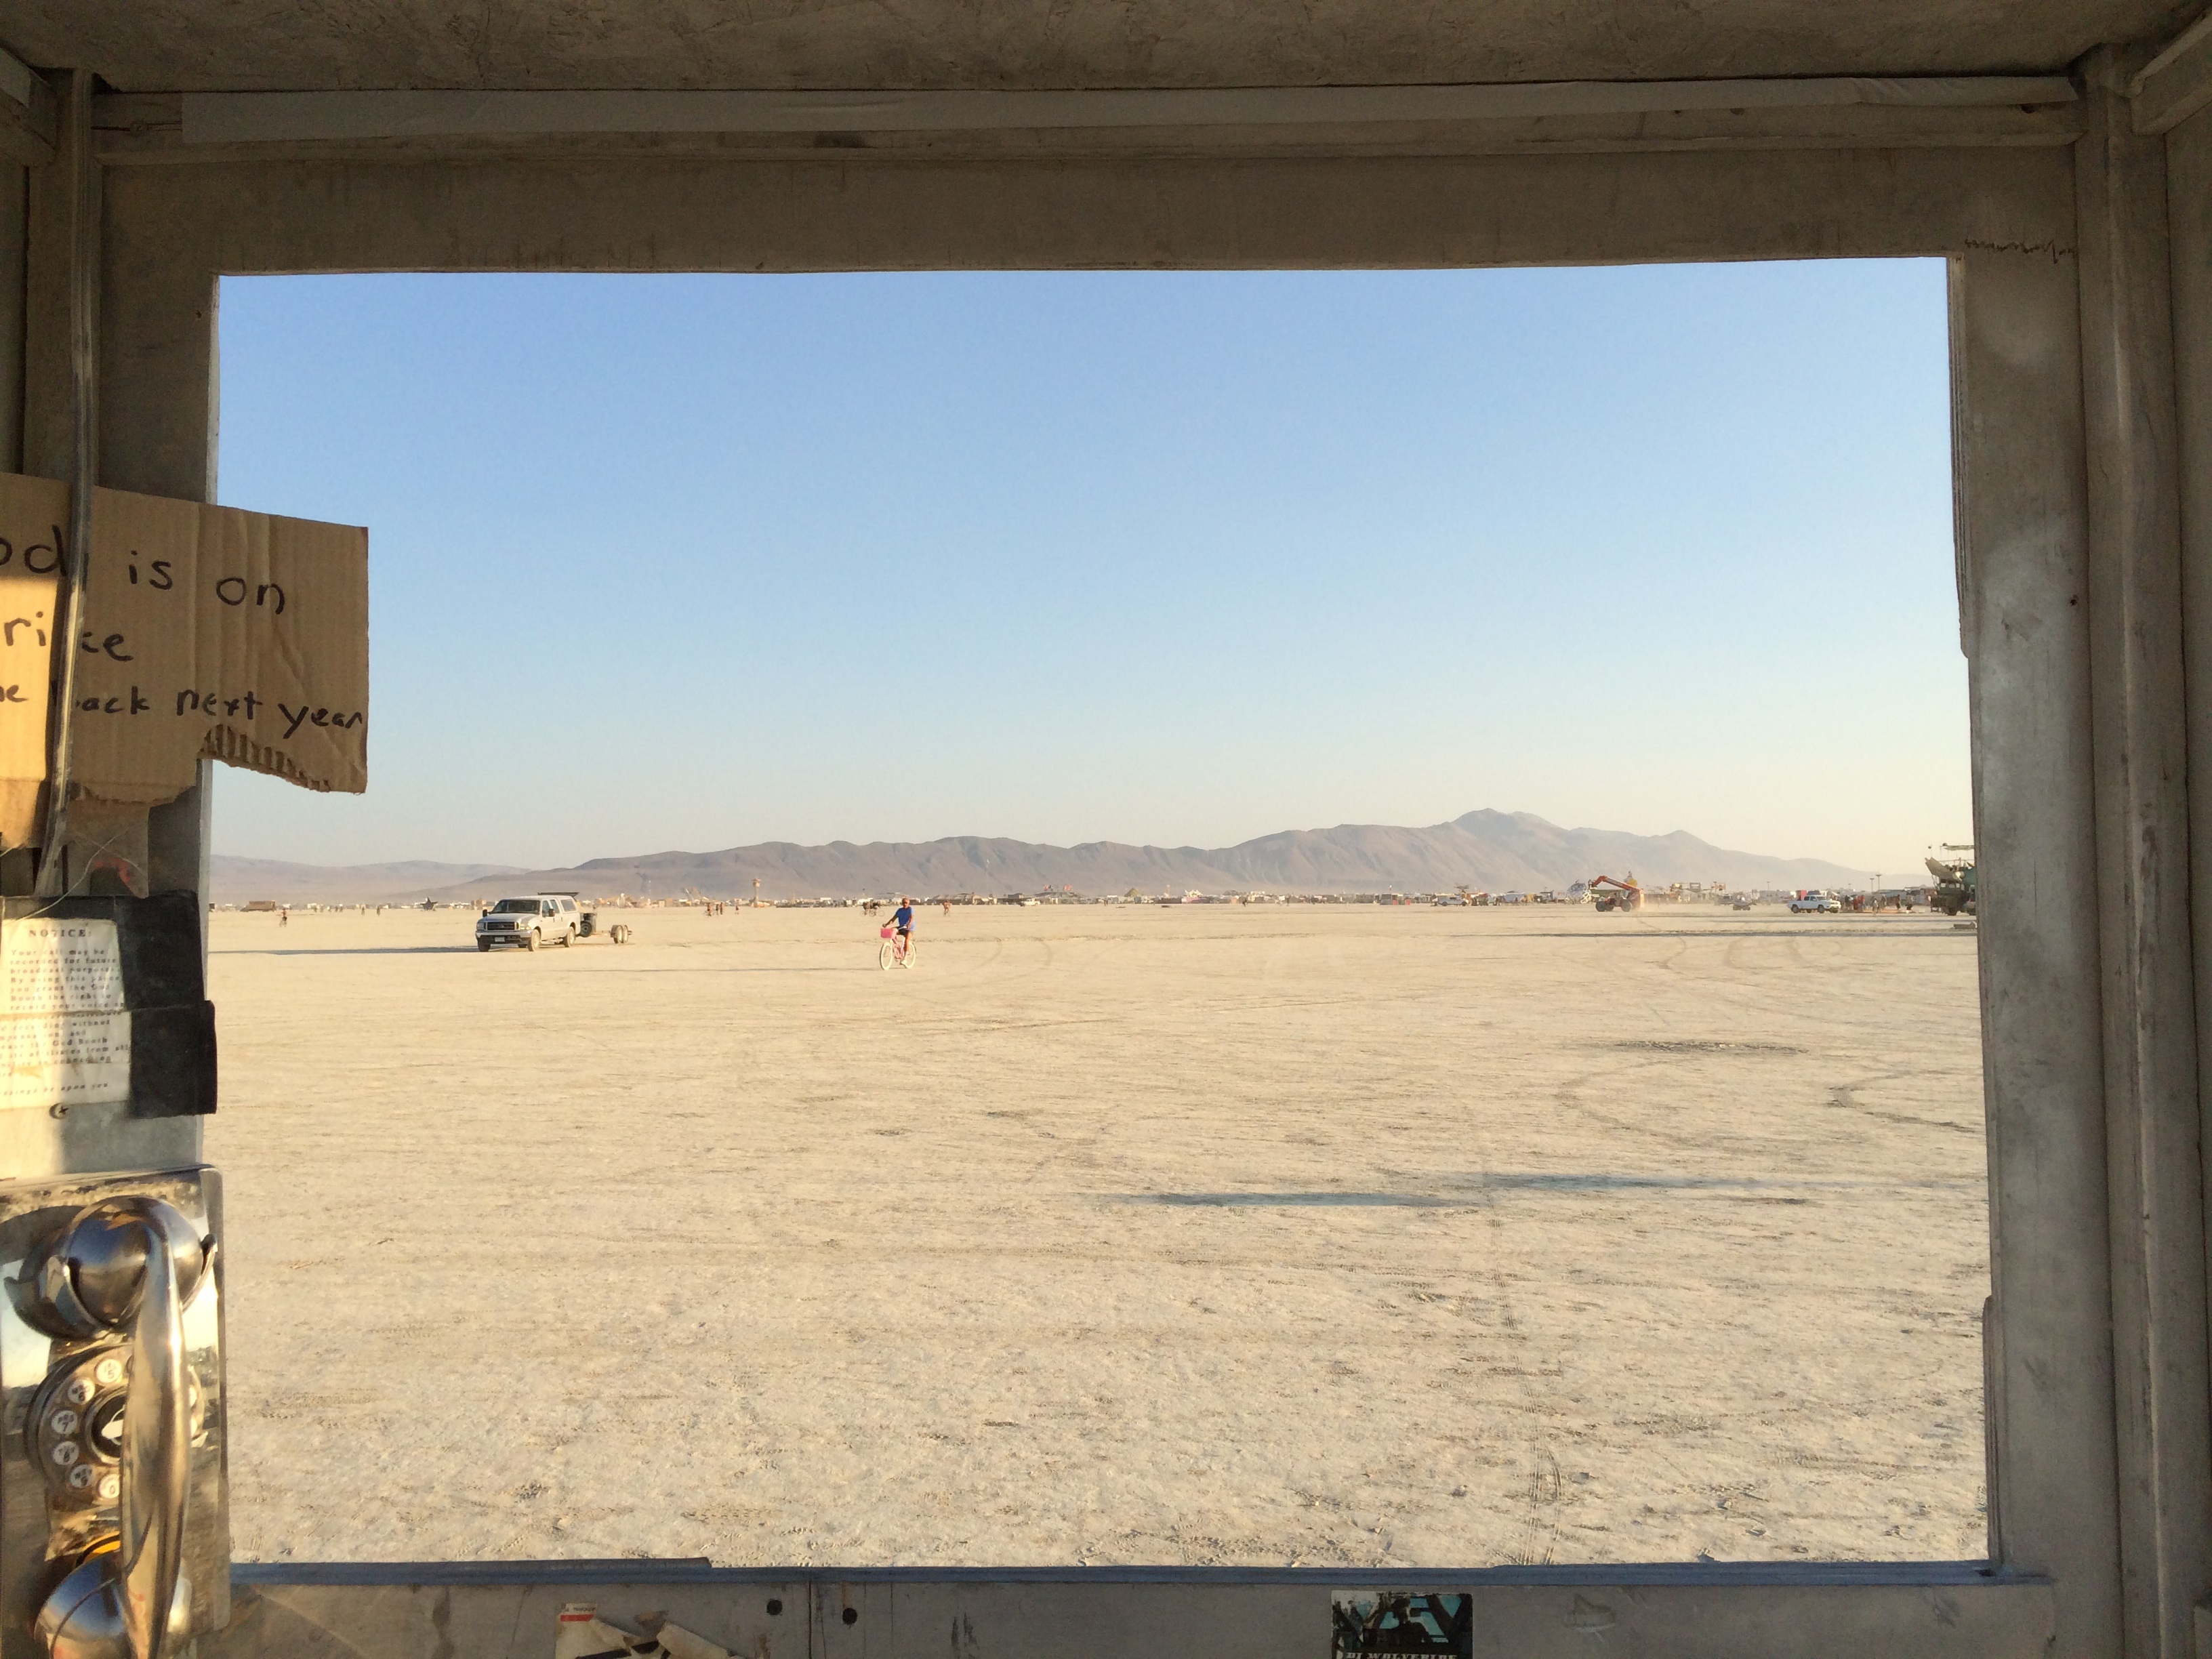
wood, ancient history